Hope (given name)

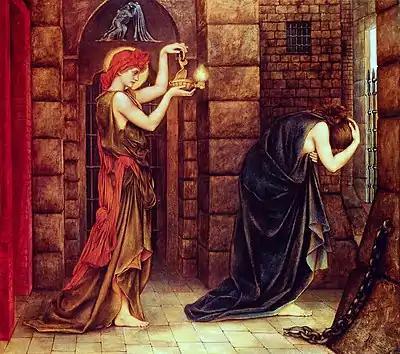
Hope in a Prison of Despair, by Mary Evelyn de Morgan, depicting Hope as a woman or very young man holding a lamp, representing the comfort brought by religious faith

Hope is a given name derived from the Middle English "hope", ultimately from the Old English word "hopian" referring to a positive expectation or to the theological virtue of hope. It was used as a virtue name by the Puritans. Puritans also used Hope as an element in phrase names, such as Hope-for, Hopeful, and Hope-still.